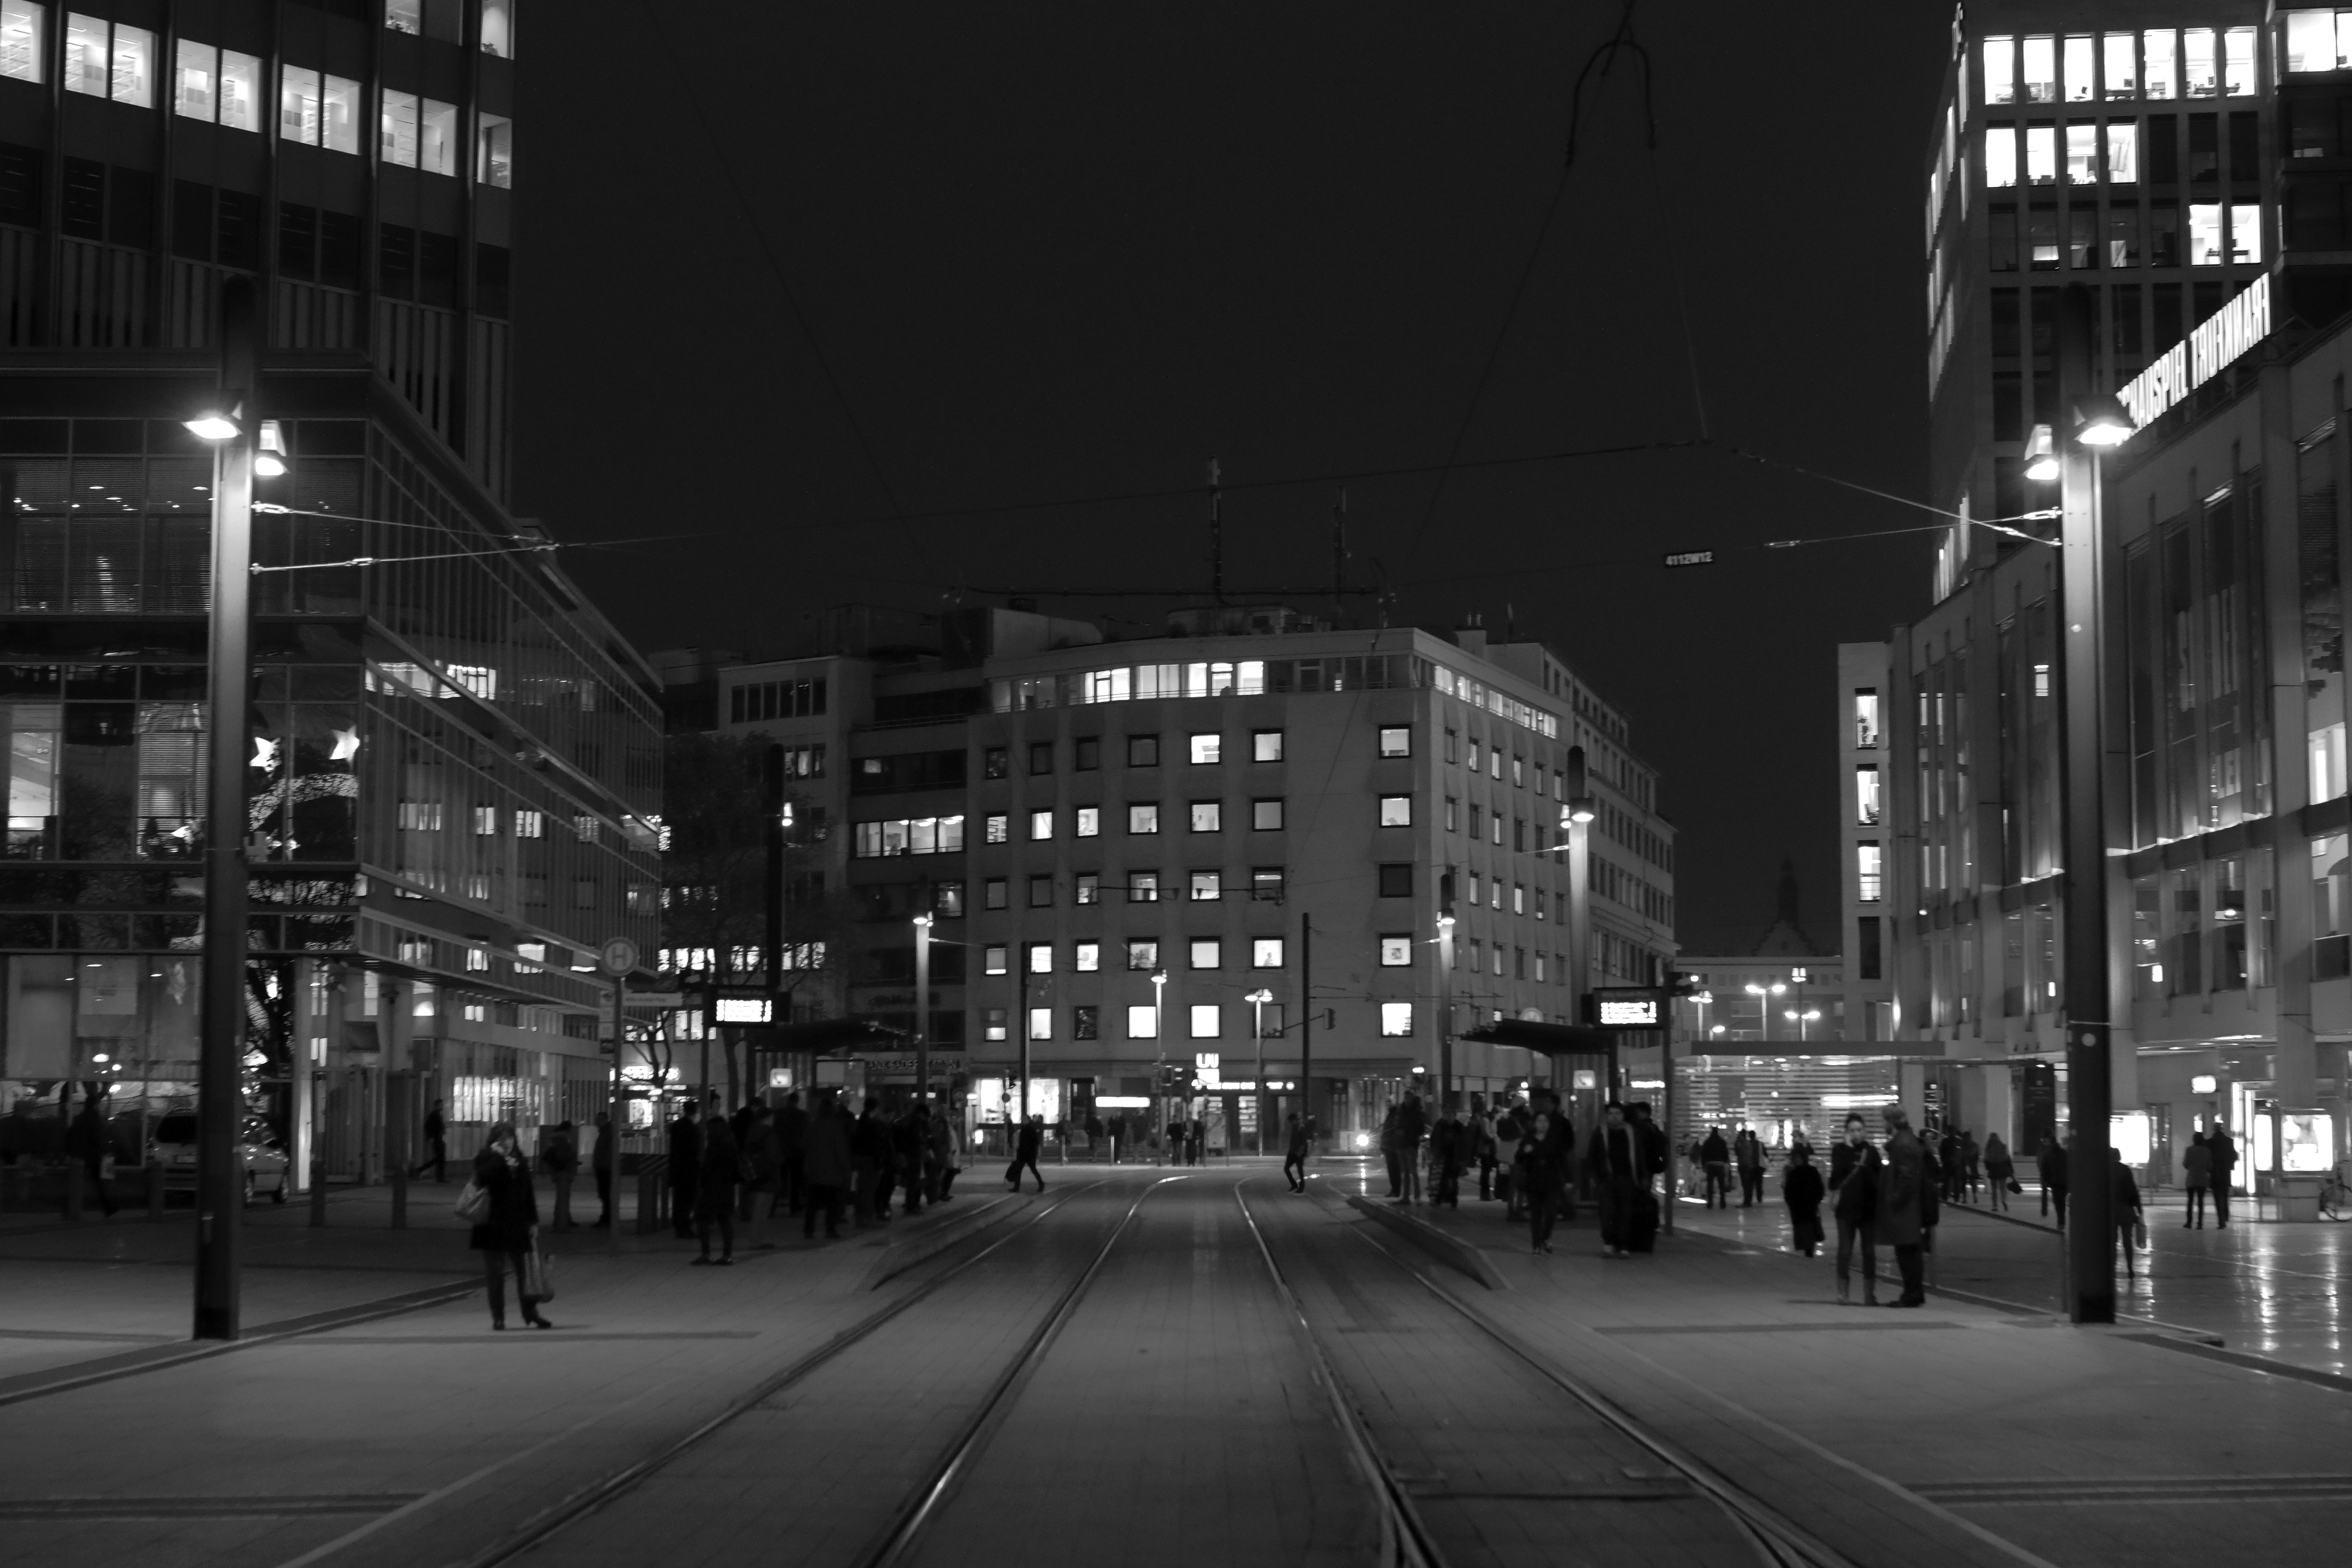
light, black and white, road, street, night, photography, city, skyscraper, cityscape, downtown, evening, darkness, street light, monochrome, lane, lighting, bw, blackandwhite, blackwhite, infrastructure, germany, alemania, allemagne, sw, schwarzweiss, schwarzweis, shape, frankfurtmain, frankfurtammain, frankfurtam, frankfurtamain, germania, hesse, hassia, hessen, frankfurt, schwarzweissfotografie, schwarzweisfotografie, metropolis, urban area, monochrome photography, human settlement, metropolitan area